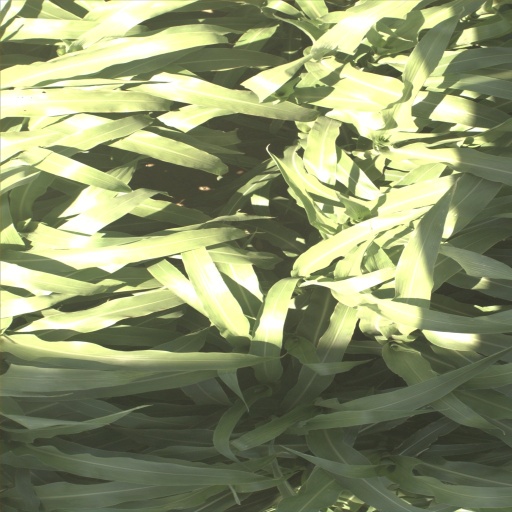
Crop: sorghum